Donald Saff

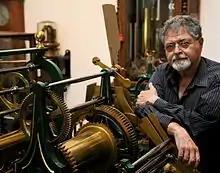
Donald Saff pictured with a nineteenth-century French tower clock.

Donald Jay Saff (born 12 December 1937) is an artist, art historian, educator, and lecturer, specializing in the fields of contemporary art in addition to American and English horology.